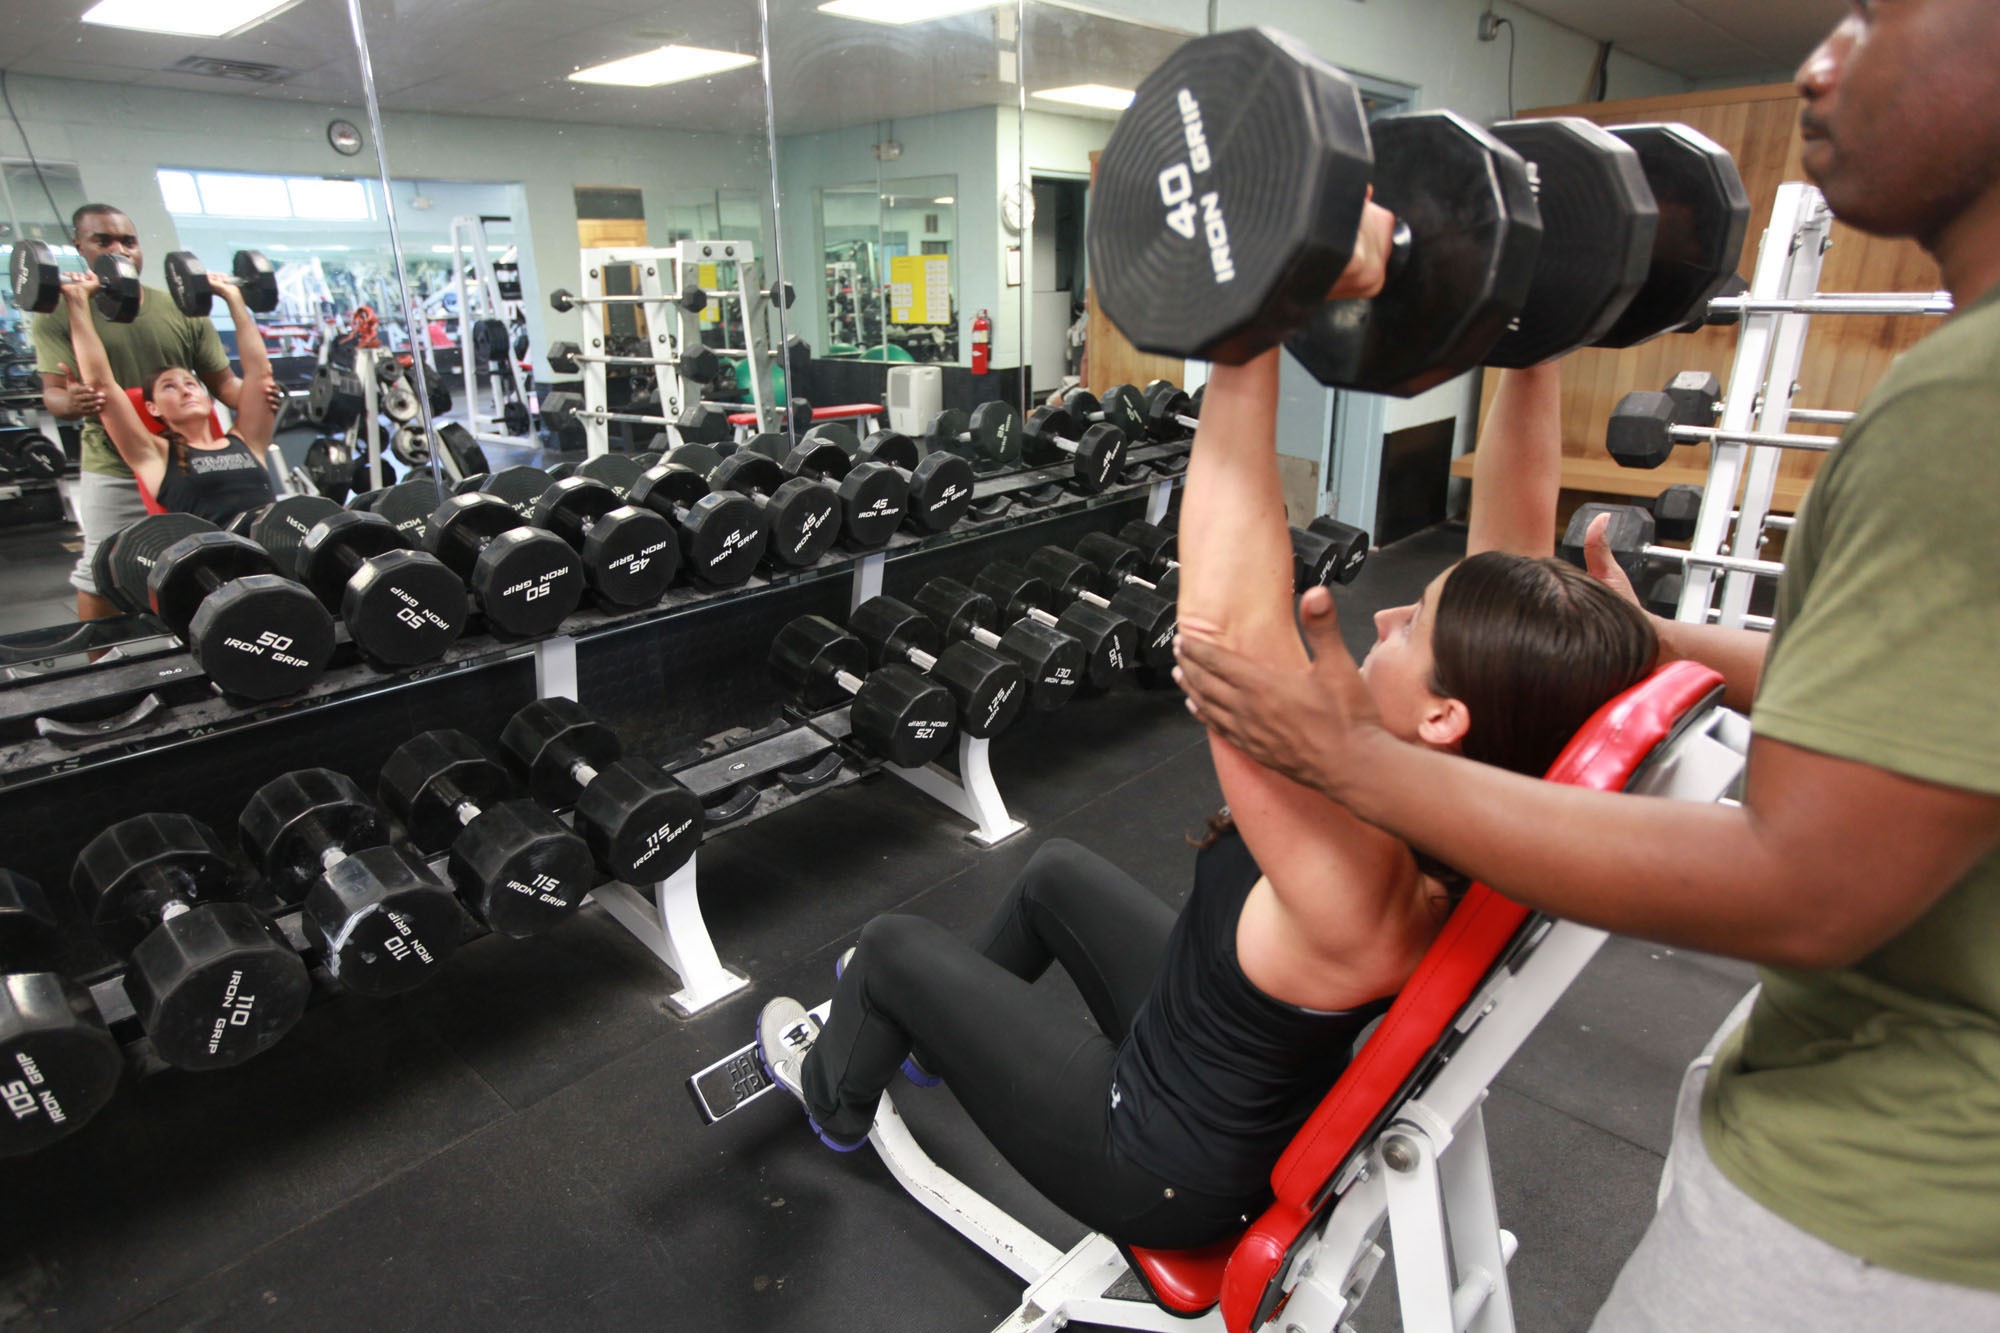
structure, woman, sport, female, young, room, lifestyle, arm, fitness, gym, muscular, workout, muscle, chest, power, weights, lifting, bodybuilding, strong, stress, athlete, spotter, strength training, barbell, weight training, sport venue, human action, physical fitness, biceps curl, deadlift, bodypump